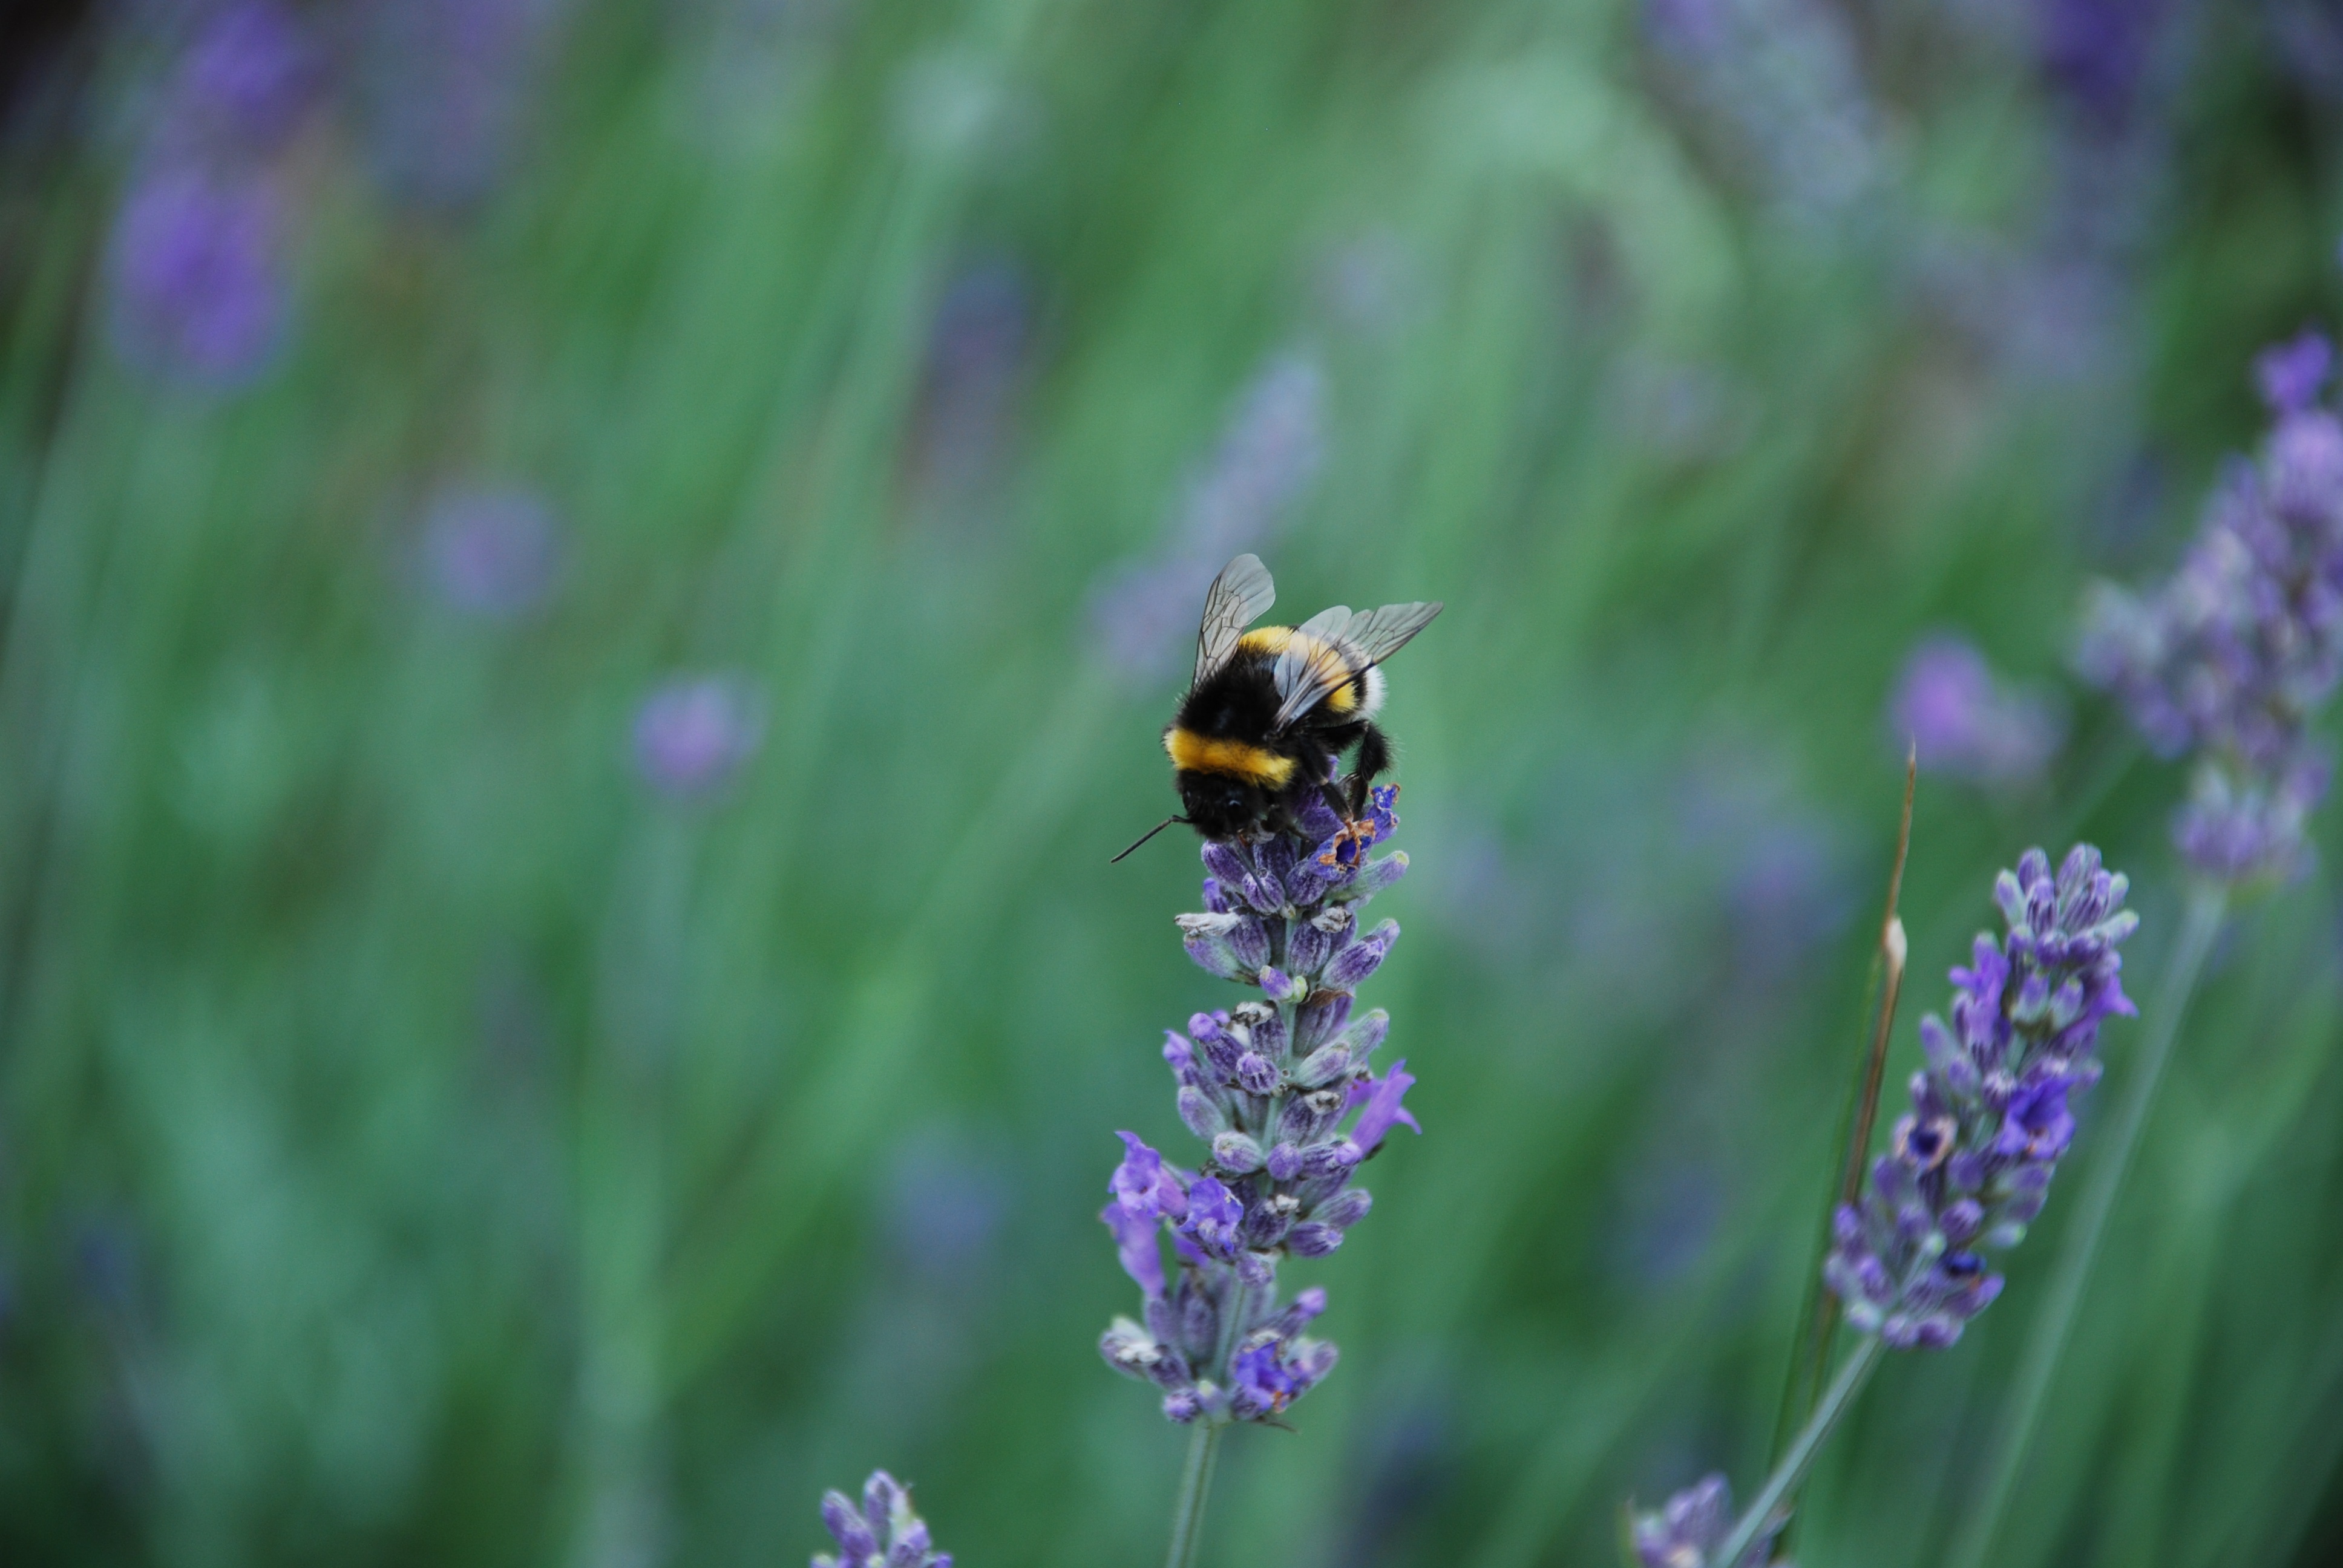
nature, grass, plant, meadow, prairie, flower, pollination, insect, botany, flora, lavender, fauna, invertebrate, wildflower, bee, scent, nectar, macro photography, flowering plant, honey bee, pollinator, land plant, membrane winged insect, english lavender